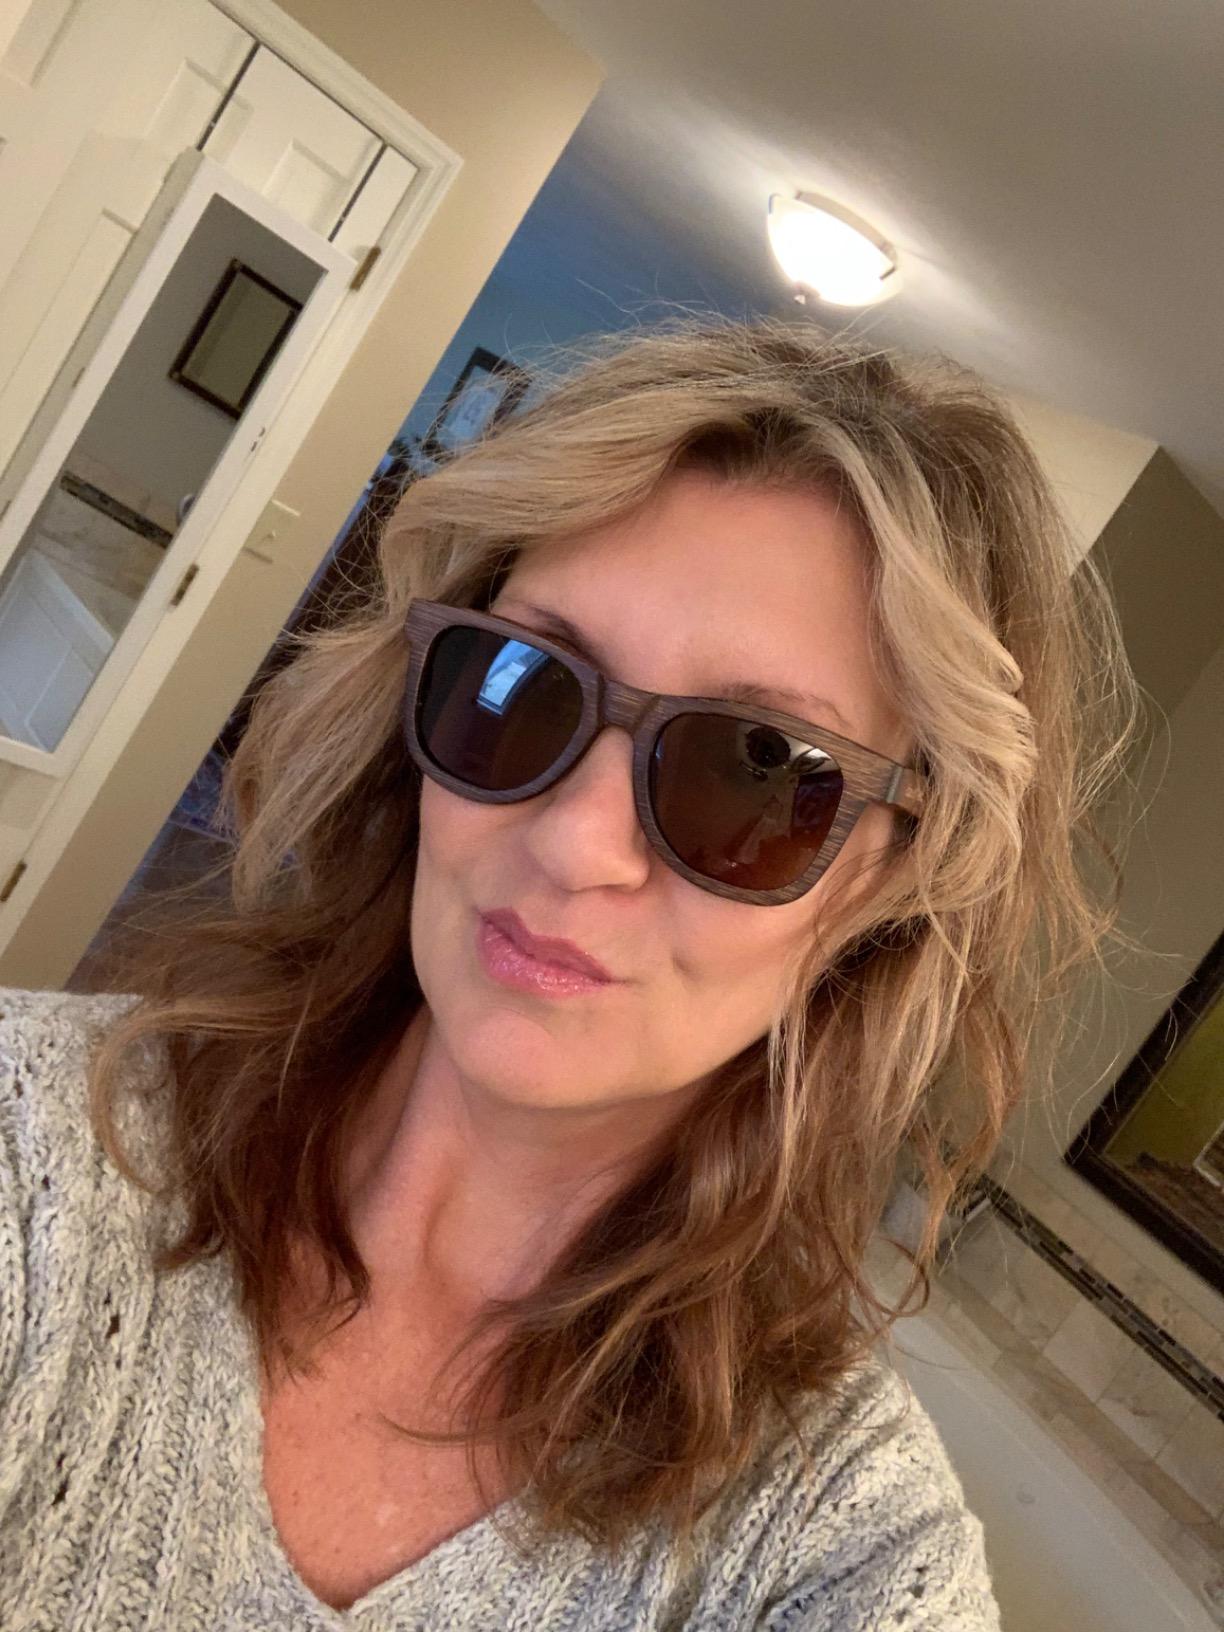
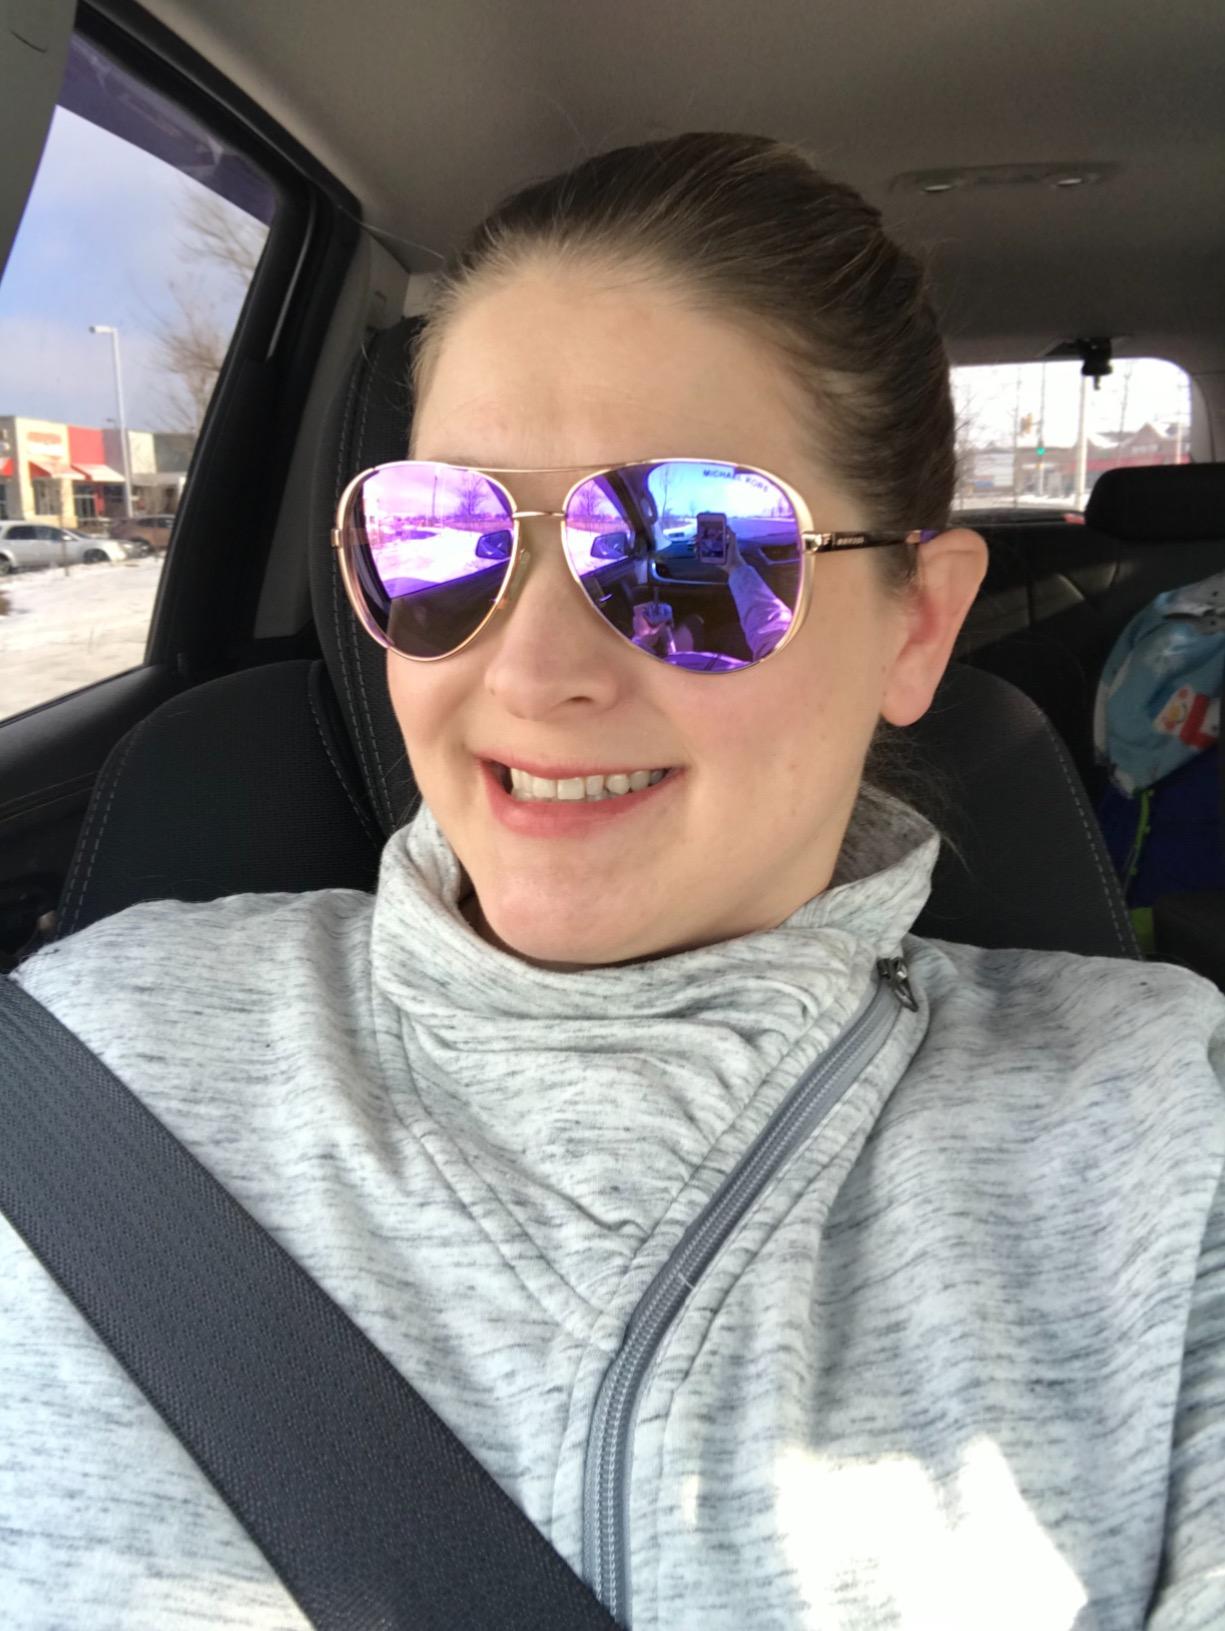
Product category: accessories_sunglasses
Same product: no